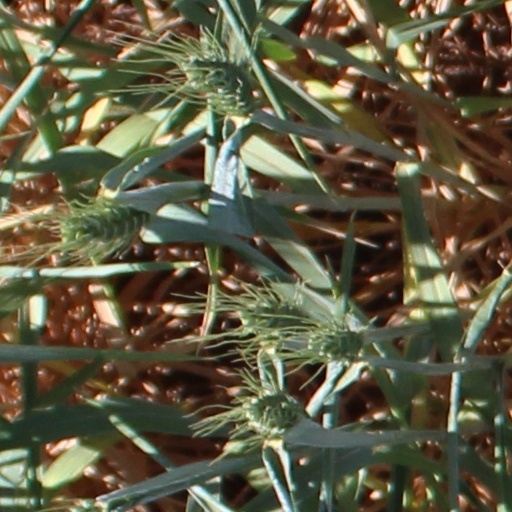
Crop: wheat